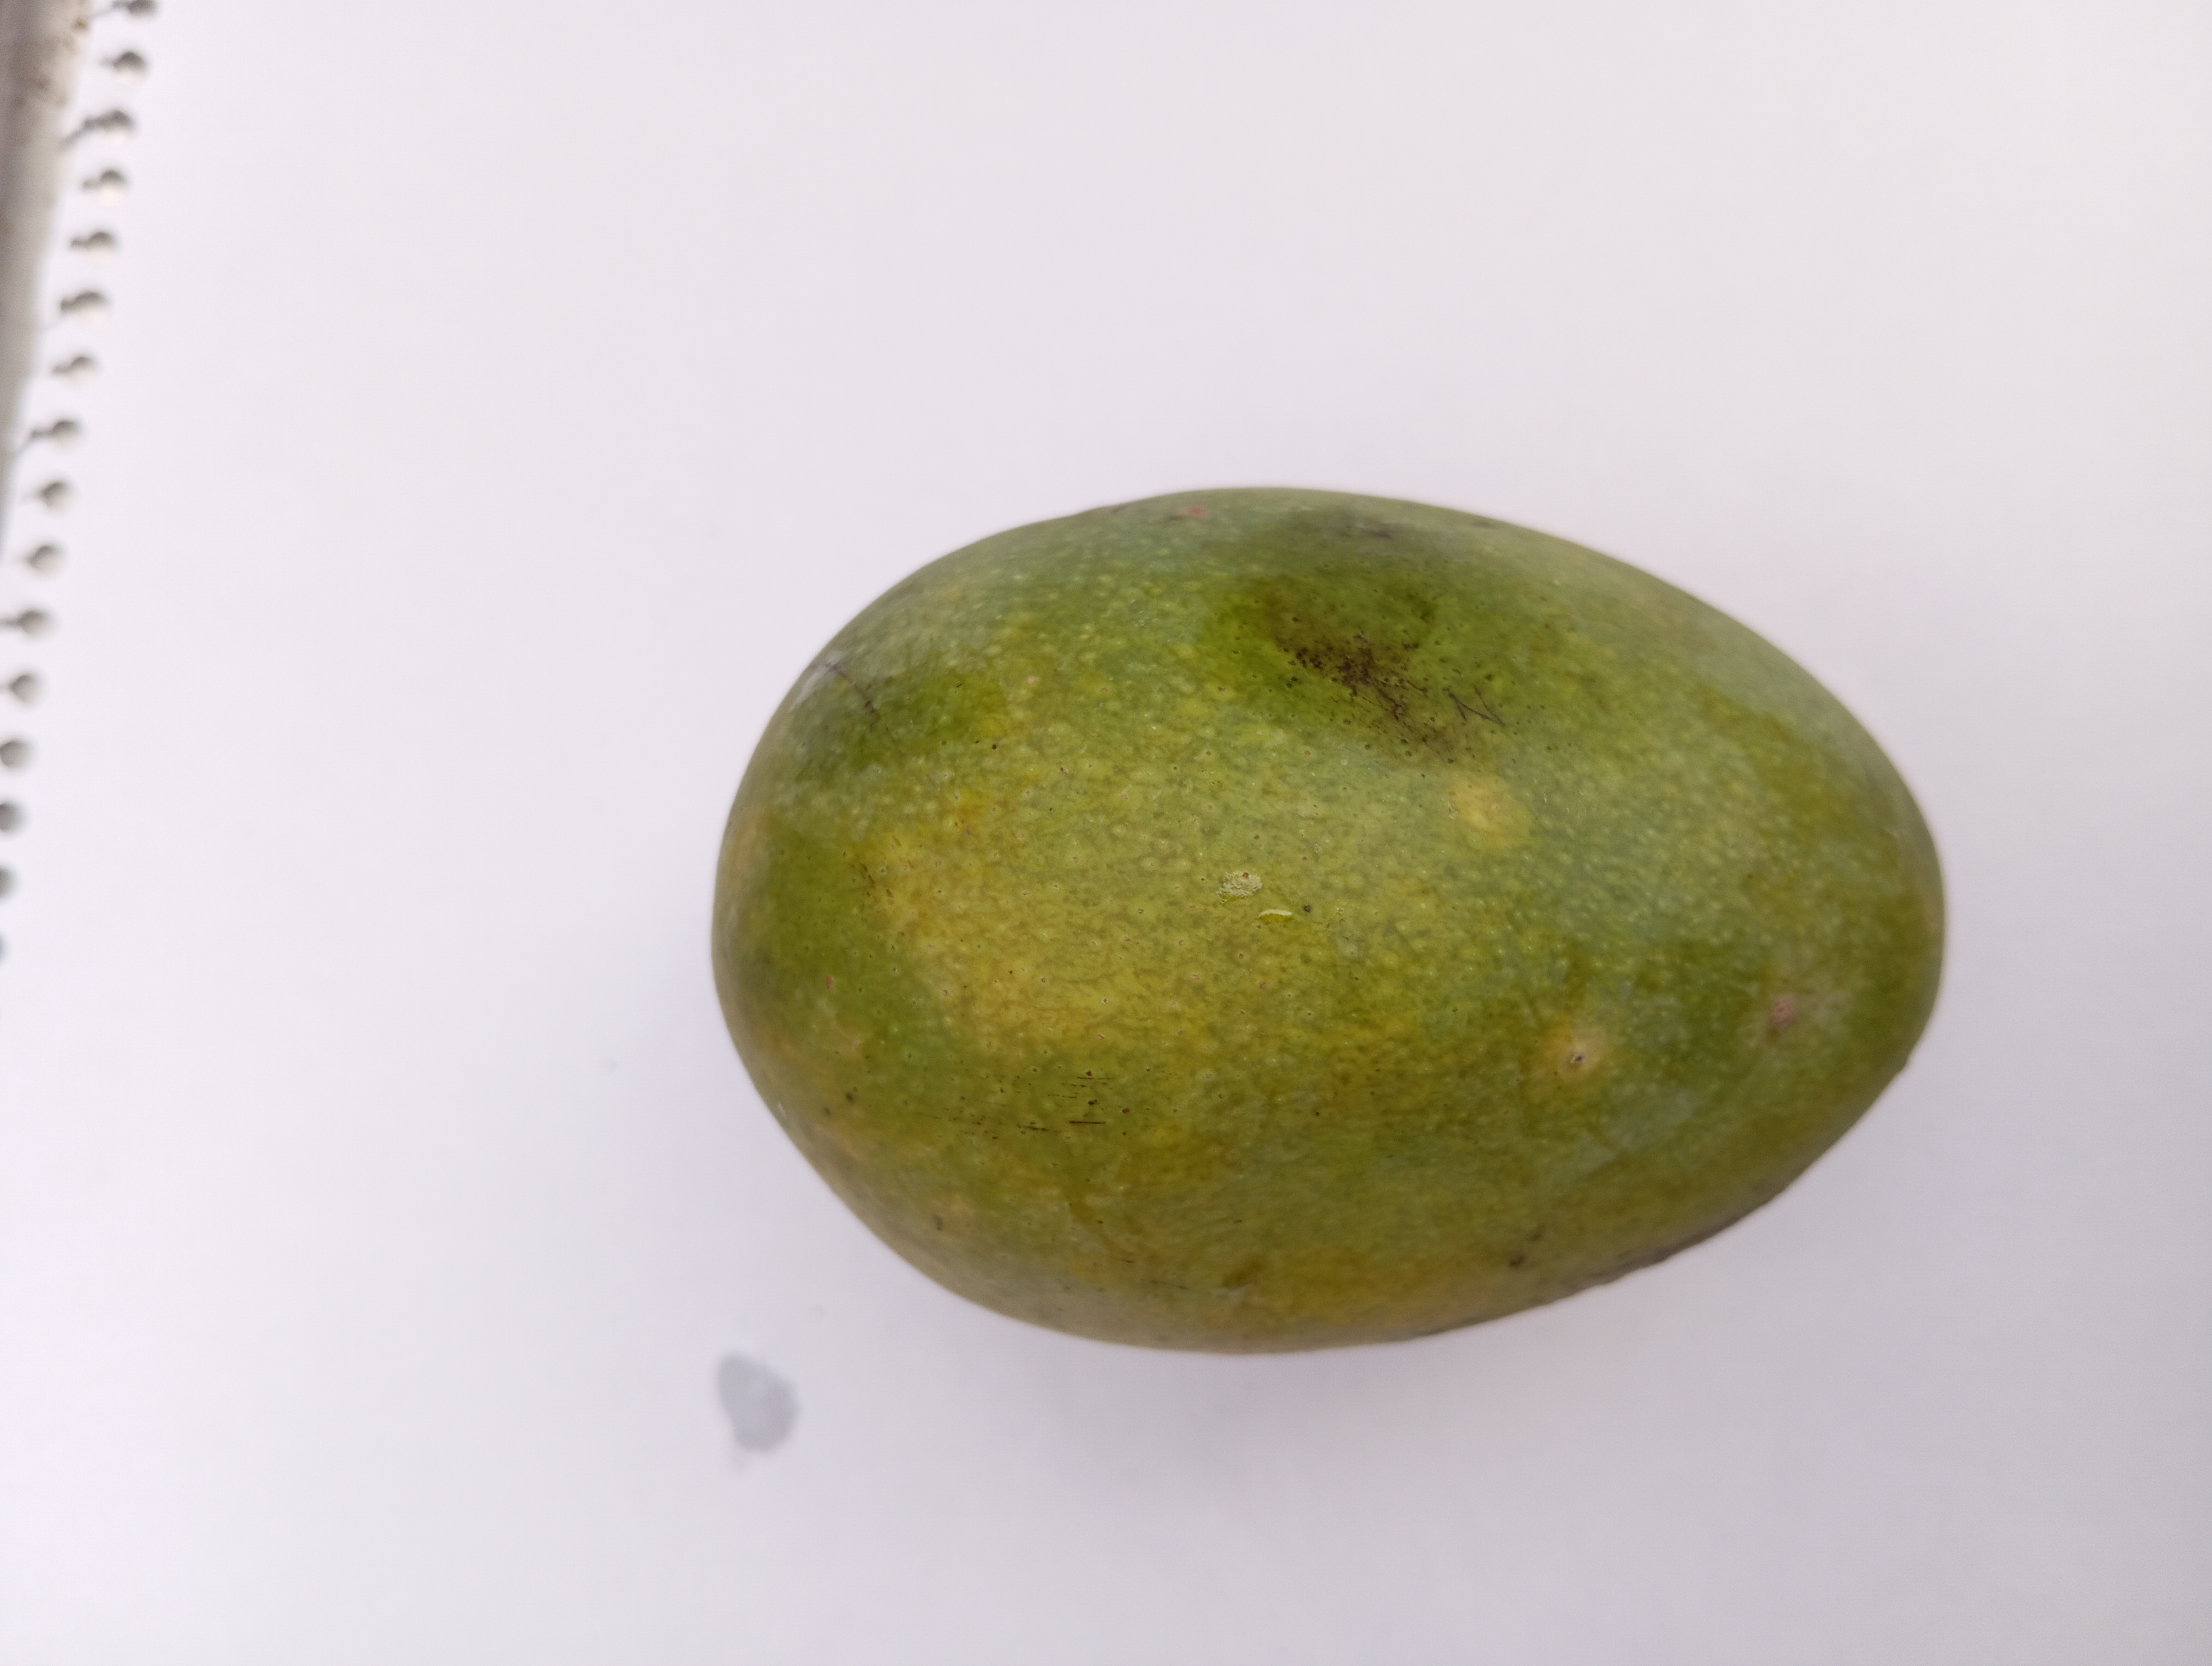
Mango variety: Himsagar